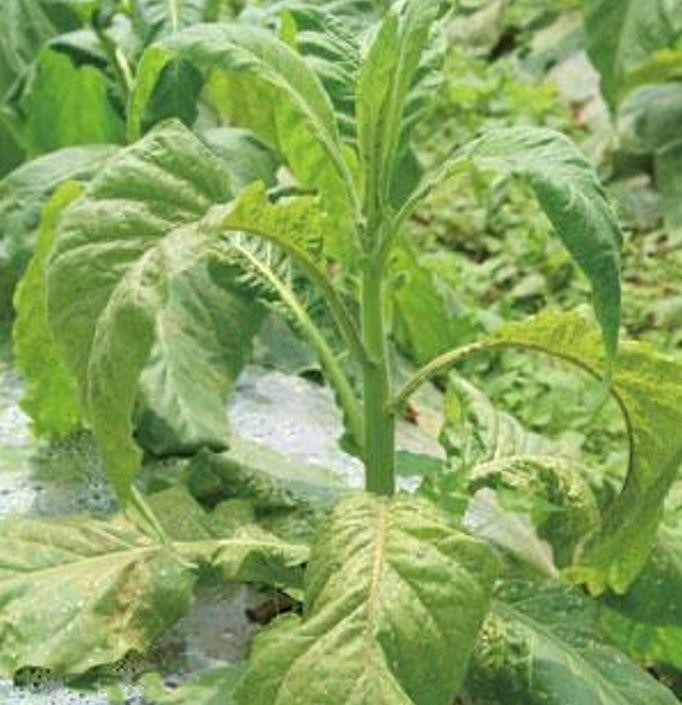
Plant: Tobacco
Disease: tobacco mosaic virus